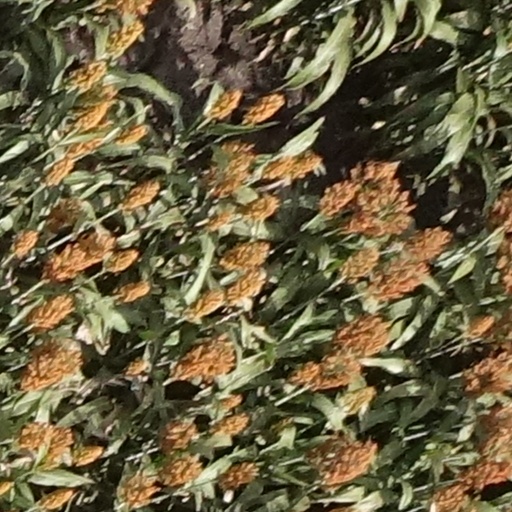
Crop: sorghum